Etchmiadzin Cathedral

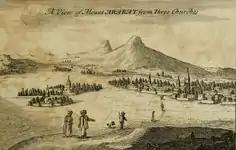
"A view of Mount Ararat from the Three Churches", from the Joseph Pitton de Tournefort's "A voyage into the Levant" (1718). The cathedral is depicted on the middle right side.

Etchmiadzin has a cruciform plan, four free-standing piers, and four projecting apses, which are semicircular on the interior and polygonal on the exterior. Its roof is mostly flat, except the conspicuous central cupola with the typically Armenian conical roof on a polygonal drum and the four small belfries on top of the apses.